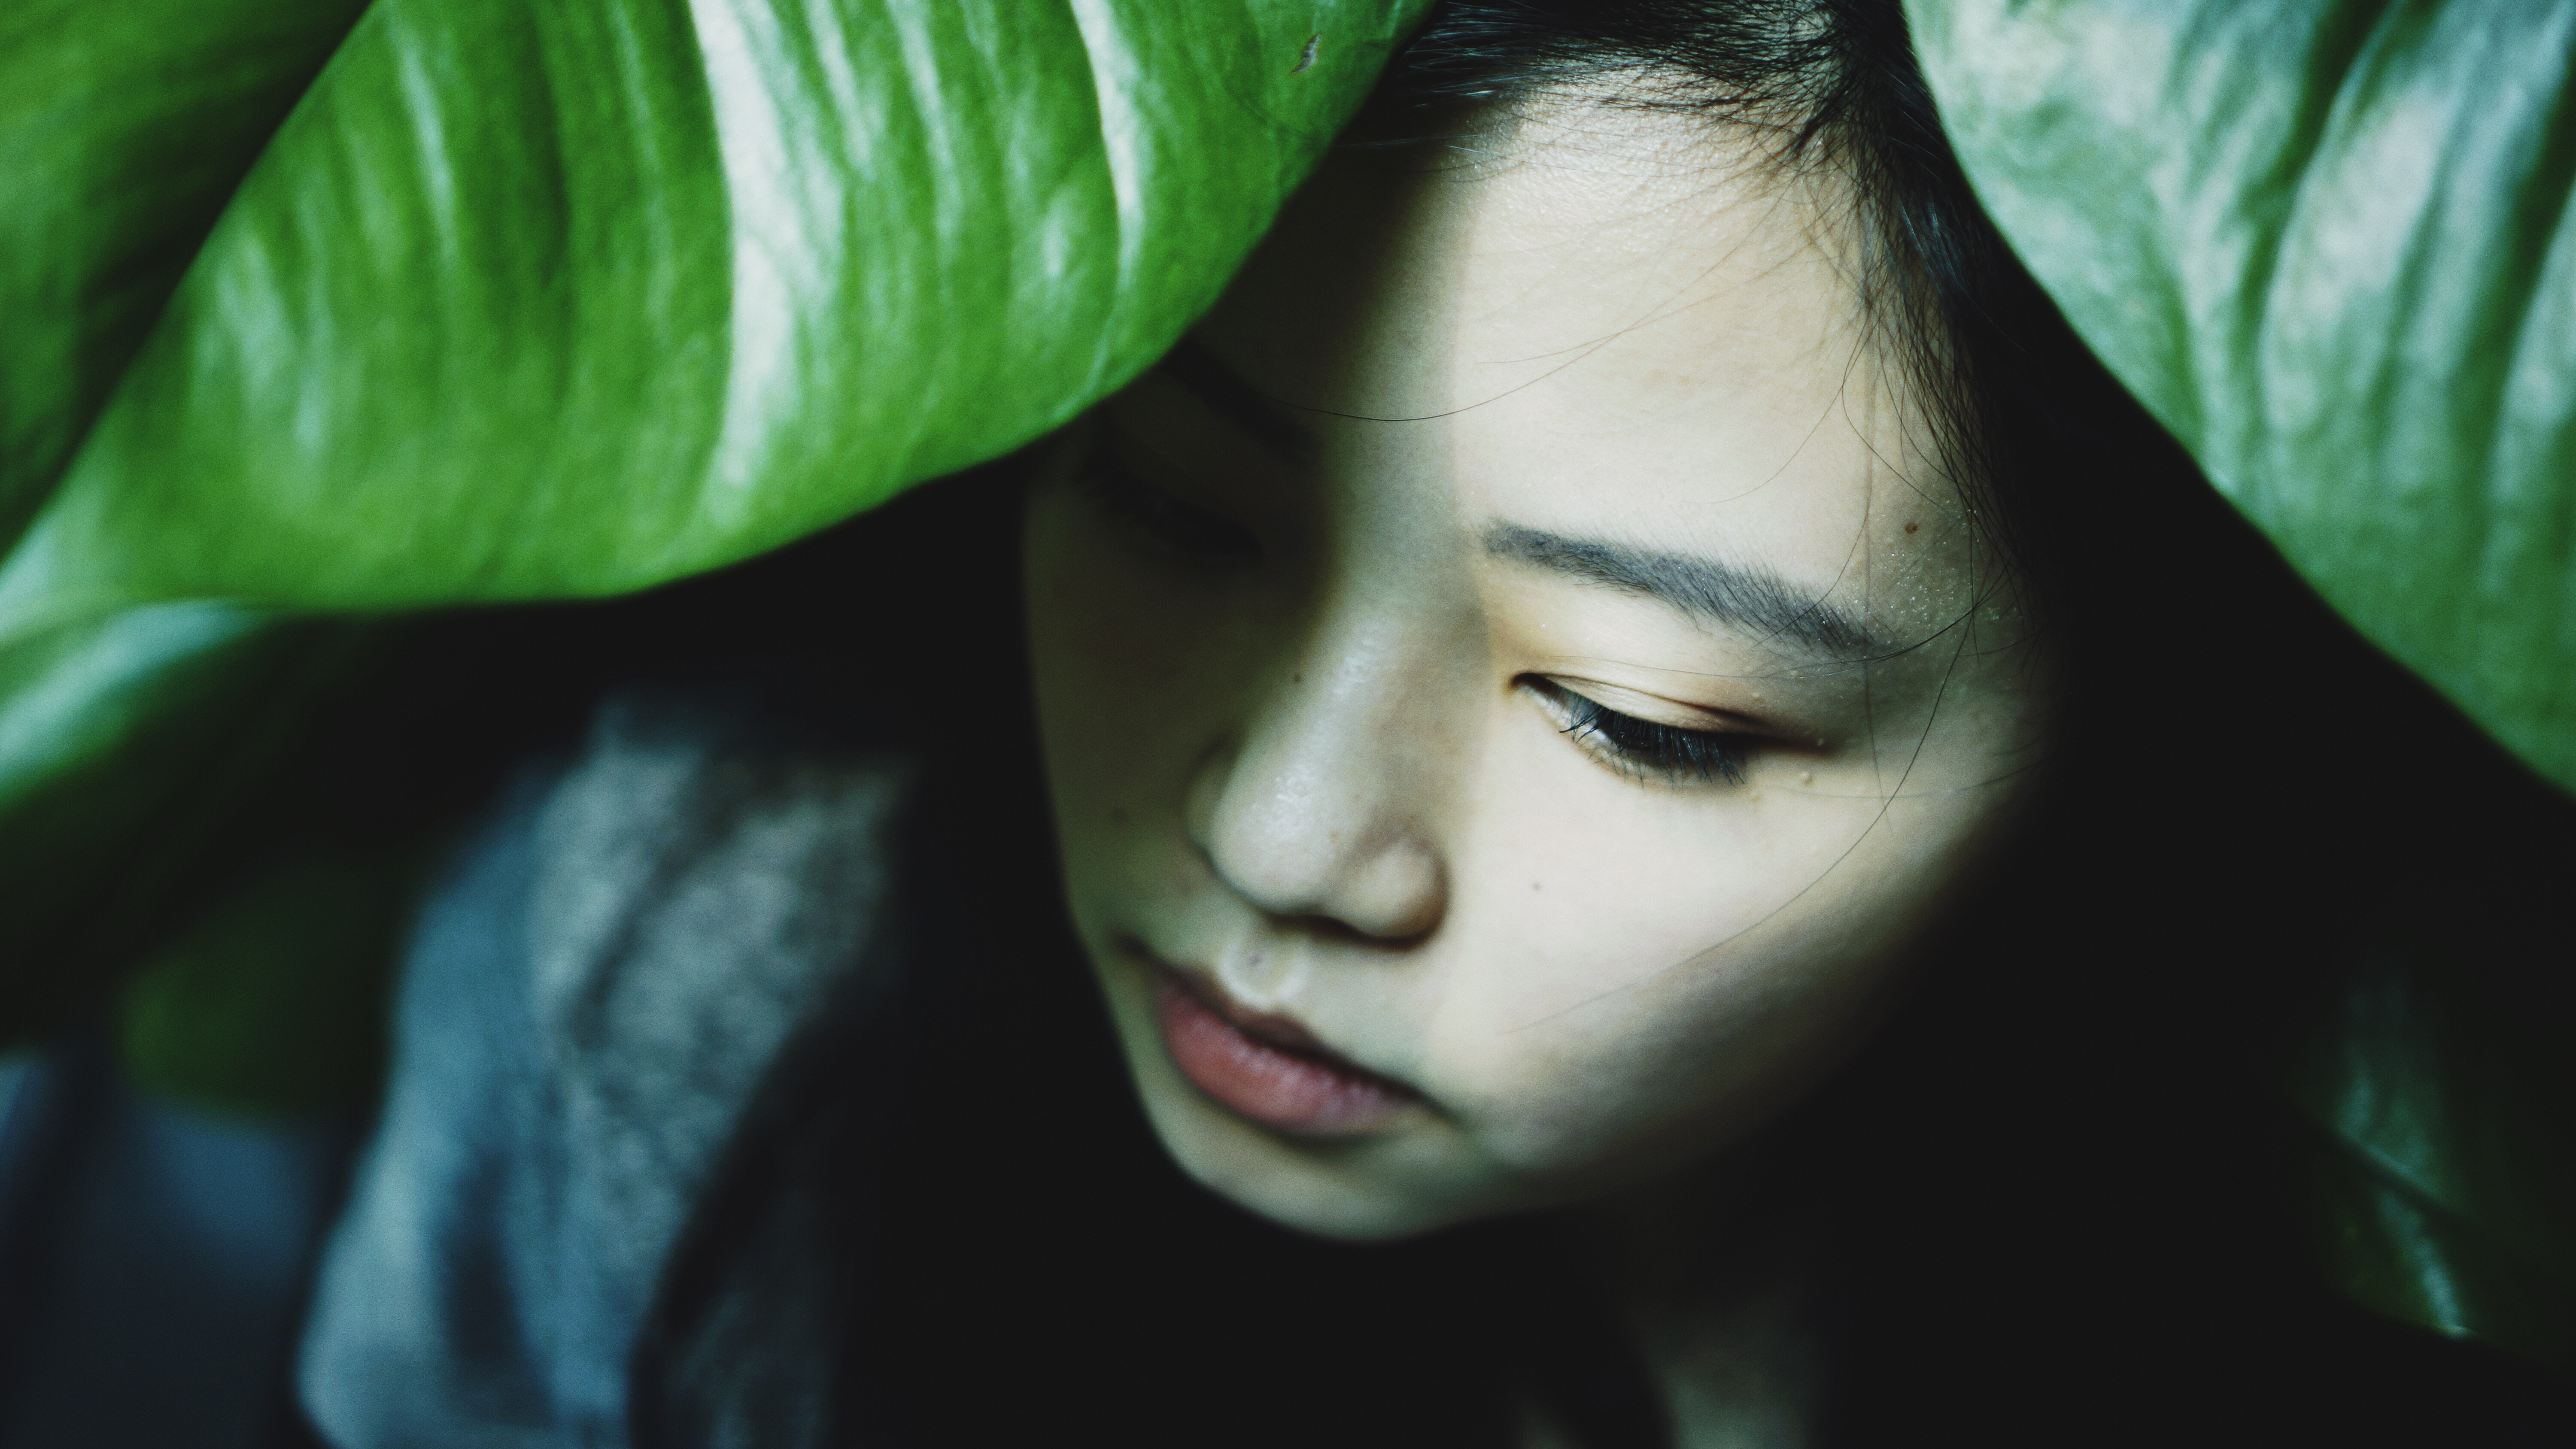
person, girl, woman, photography, leaf, flower, portrait, model, green, color, darkness, lady, close up, feamle, face, nose, eye, head, skin, beauty, organ, emotion